Mark Riggins

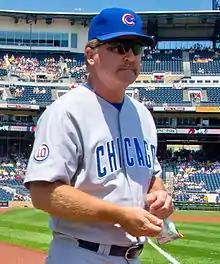
Riggins with the Cubs

After his playing days ended, he became a minor league coach. His appearances included a stint with the Springfield Cardinals in 1987. He was interim manager of the Louisville Redbirds in 1992 and the St. Louis Cardinals pitching coach in 1995. Riggins was the Cardinals' minor league pitching coordinator from 1996 to 2007 and held the same position for the Chicago Cubs in 2008–2010.